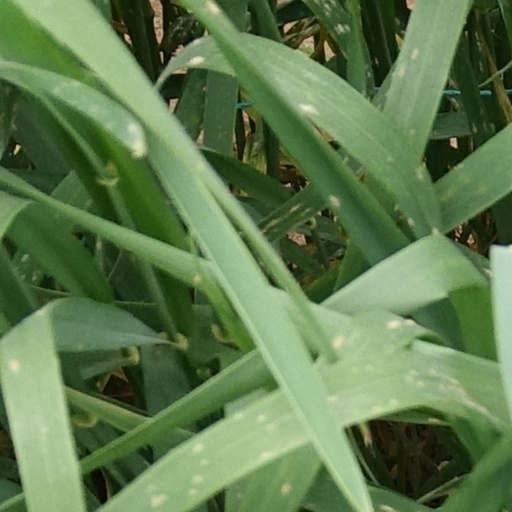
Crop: wheat